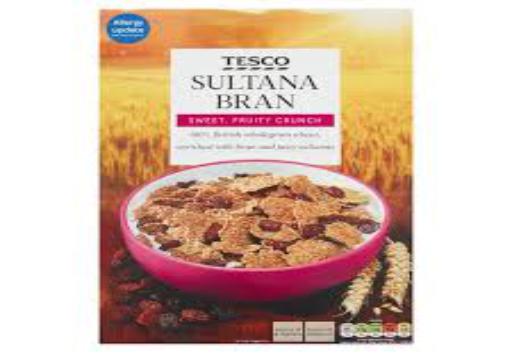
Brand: Bran Flakes
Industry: Food